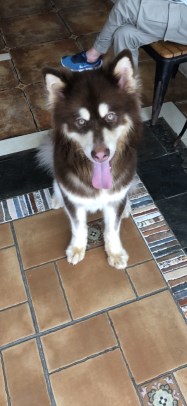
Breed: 1324-n000004-malamute